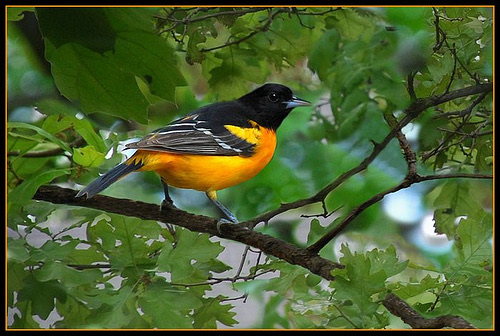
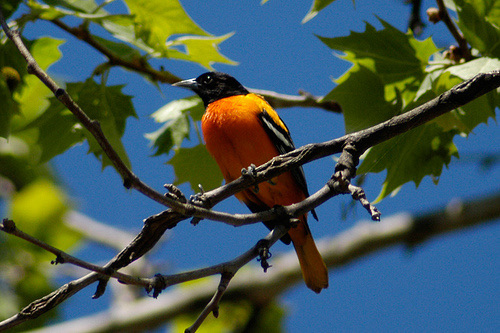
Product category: misc
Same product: yes